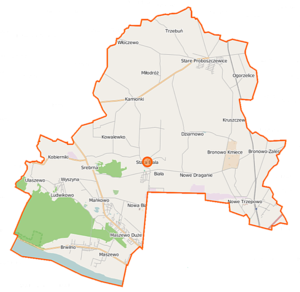
Stara Biała est une gmina rurale de la powiat de Płock, dans la Voïvodie de Mazovie, dans le centre-est de la Pologne.